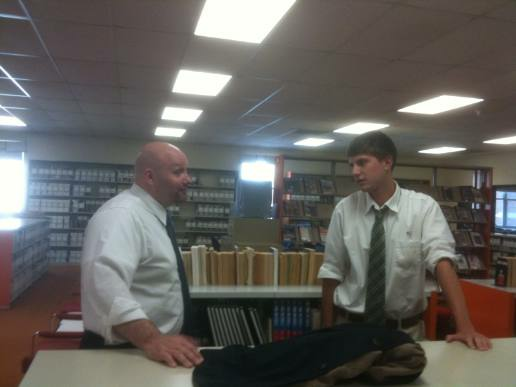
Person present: Yes